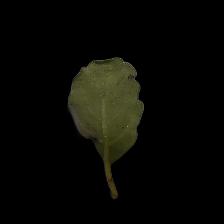
Plant: Tulsi